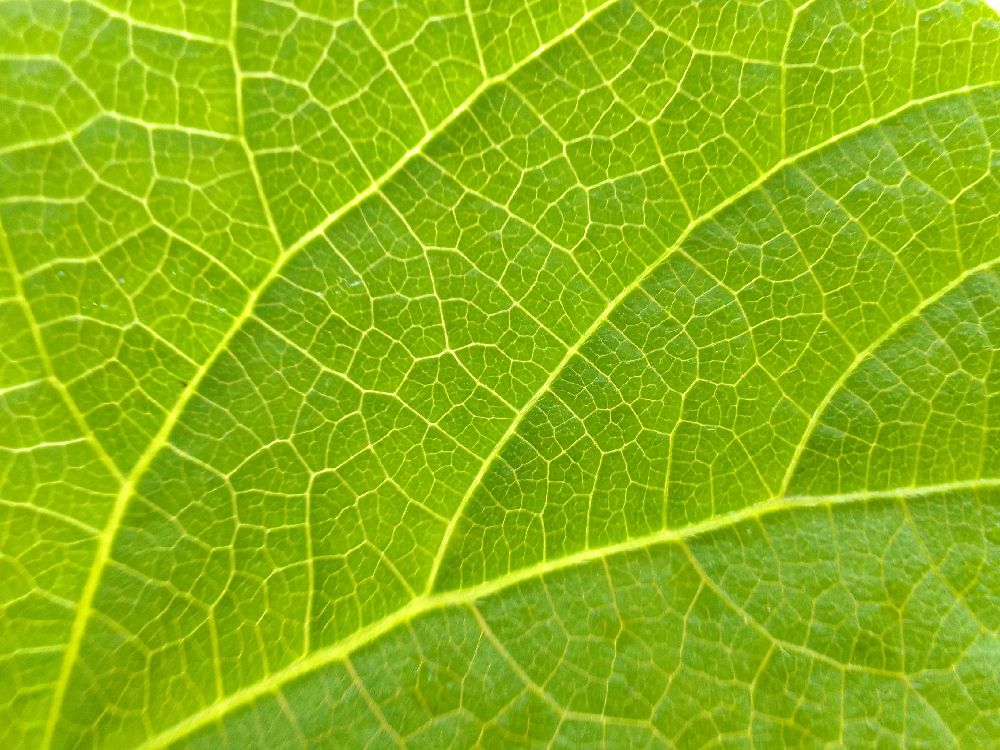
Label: healthy